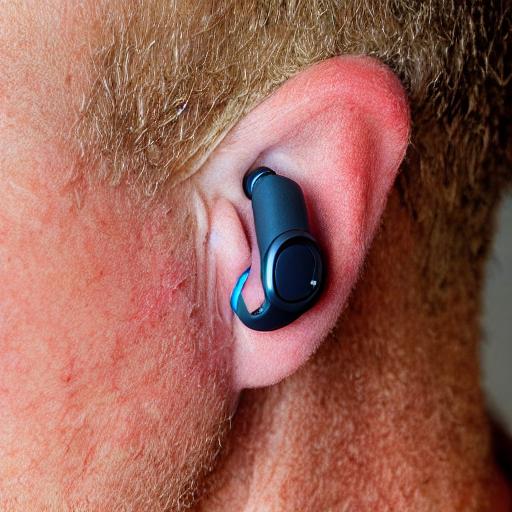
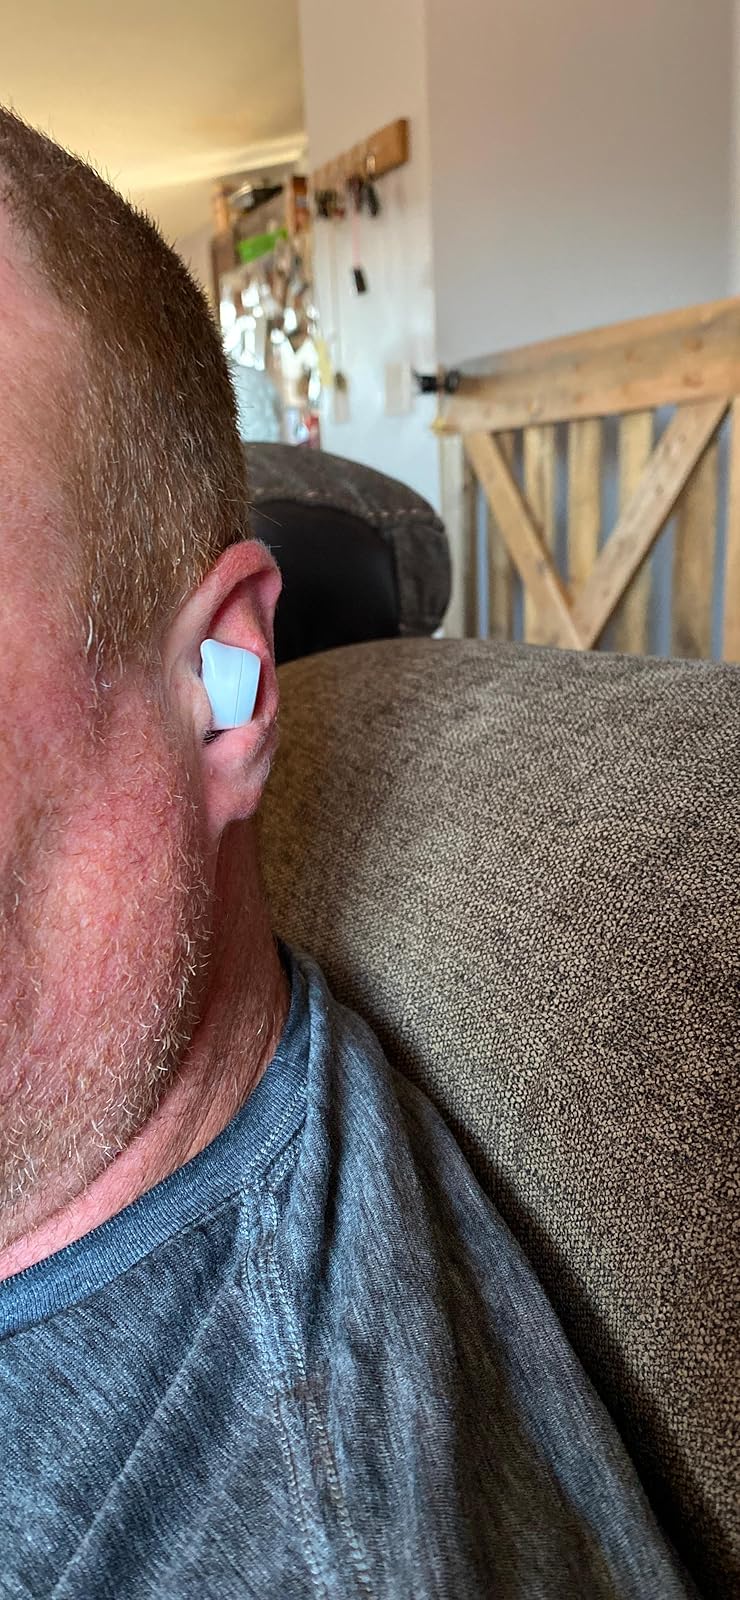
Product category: earbuds
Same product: no